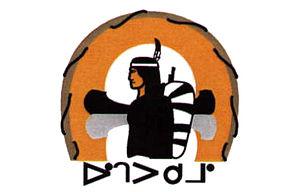
Oujé-Bougoumou est une terre réservée crie du Nord-du-Québec au Canada. En 2011, la nation crie d'Oujé-Bougoumou est devenue la dernière Première Nation à être reconnue par le ministère des Affaires autochtones et du Nord du Canada.